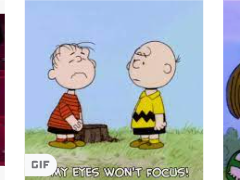
Portrait style: Cartoon Portrait